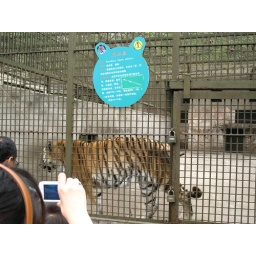
This tiger was in the pen beside the white tiger. Miranda is taking a picture.